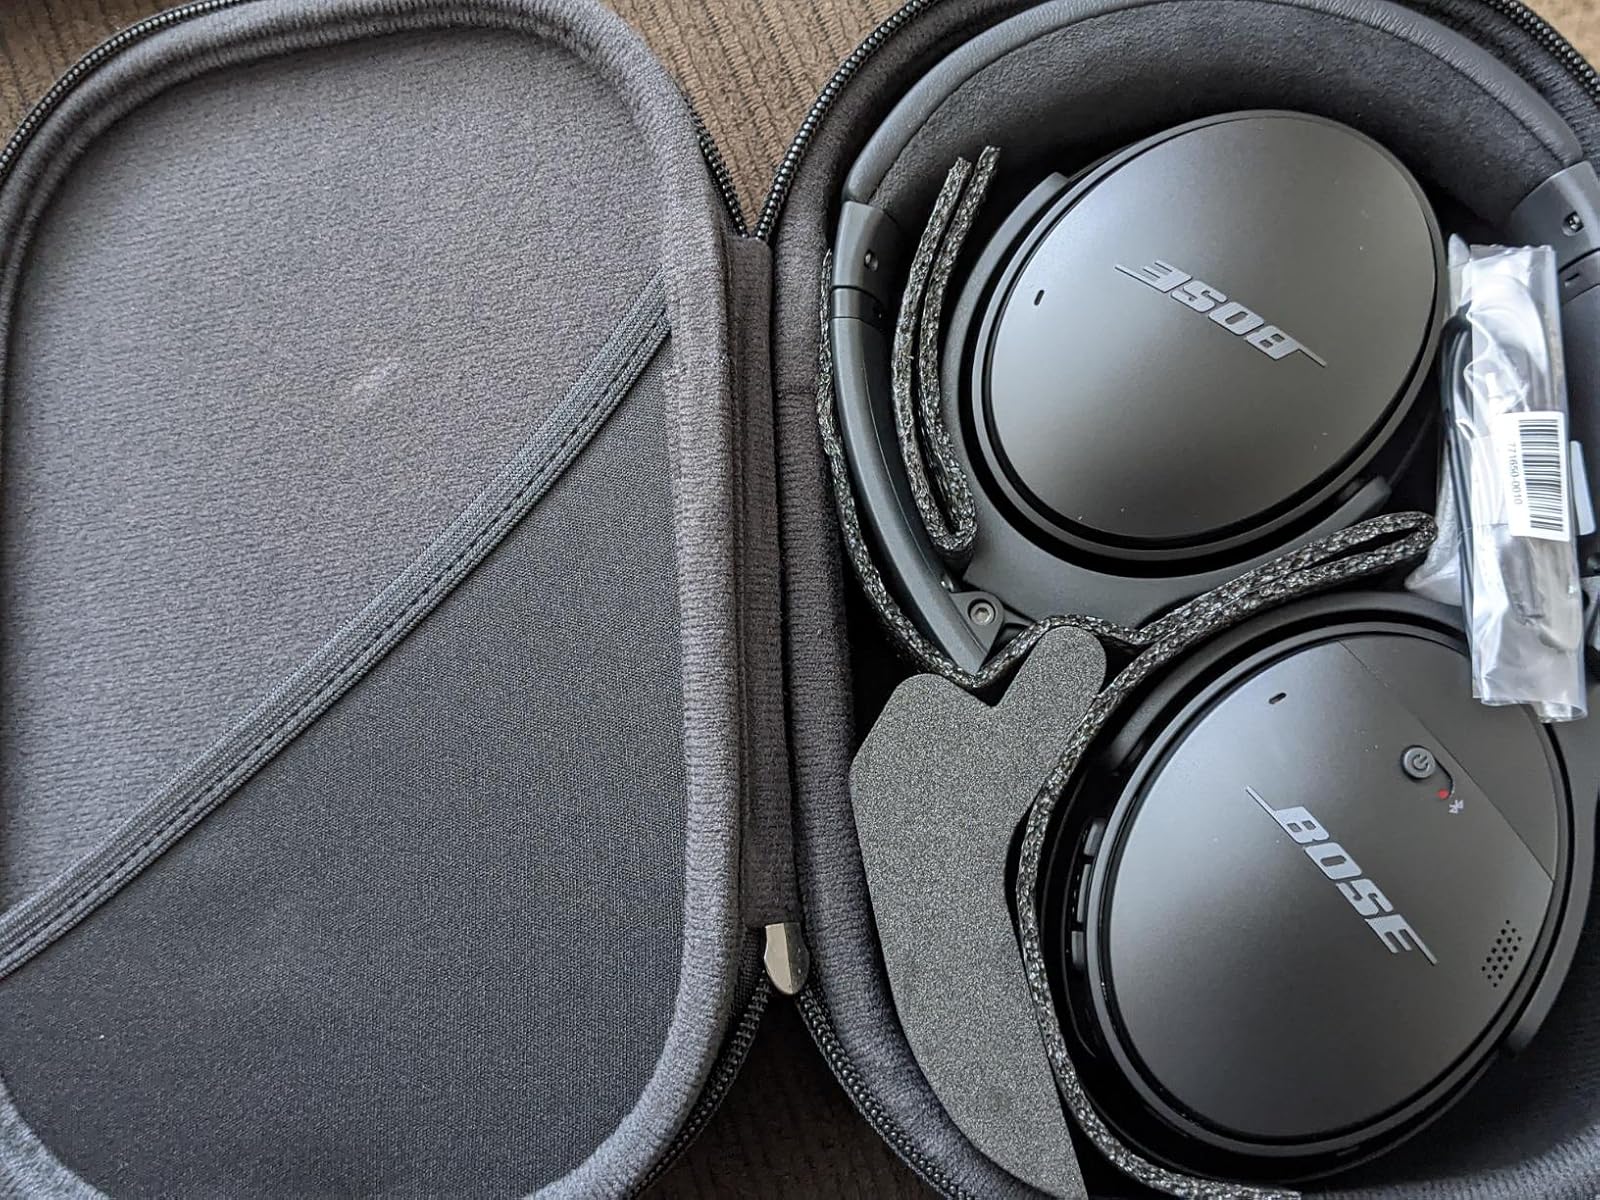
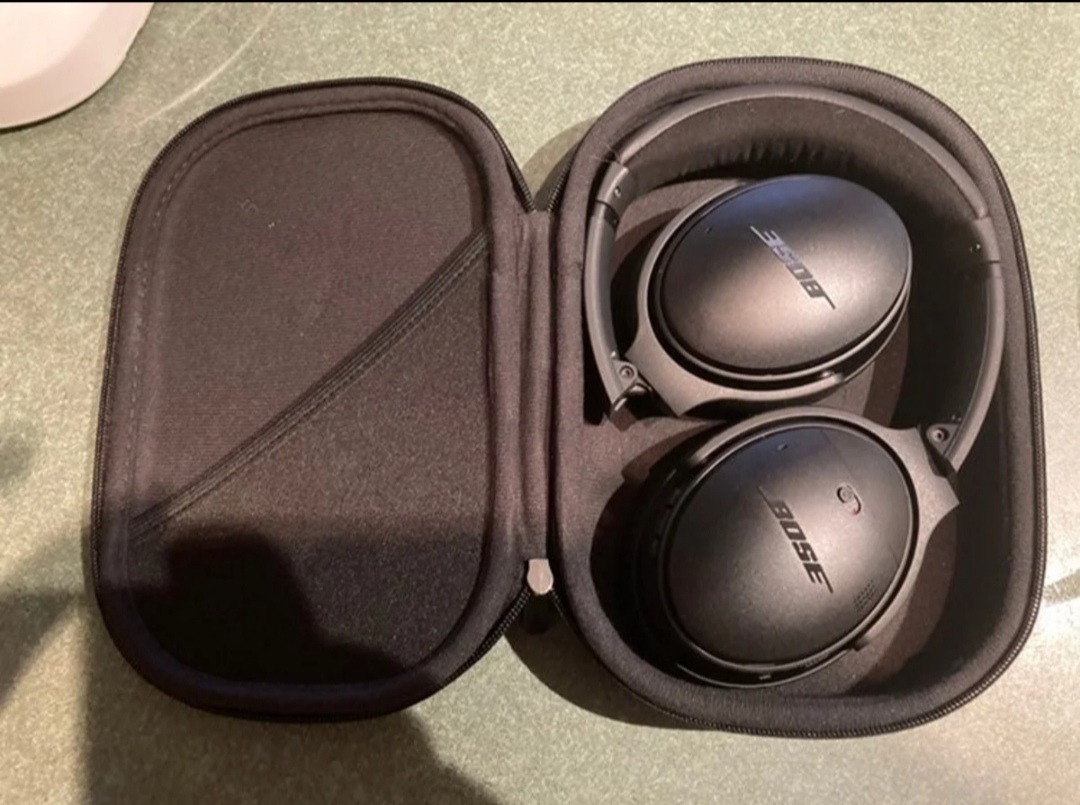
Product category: headphones
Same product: yes